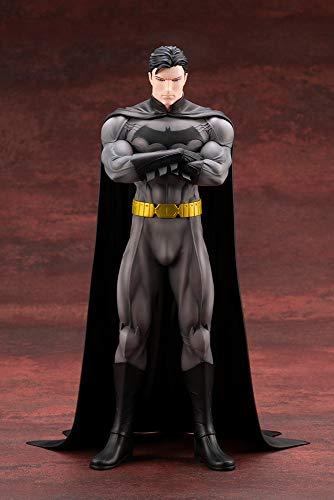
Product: DC Comics: Batman (with Bonus Part) Ikemen Statue
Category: Toys & Games | Collectible Toys | Statues, Bobbleheads & Busts | Statues
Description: Kotobukiya new statue series ikemen continues with Batman.
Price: $79.97
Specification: ProductDimensions:4x4x9inches|ItemWeight:1pounds|ShippingWeight:1pounds(Viewshippingratesandpolicies)|ASIN:B07NDYQ9V8|Itemmodelnumber:DC035|Manufacturerrecommendedage:15yearsandup